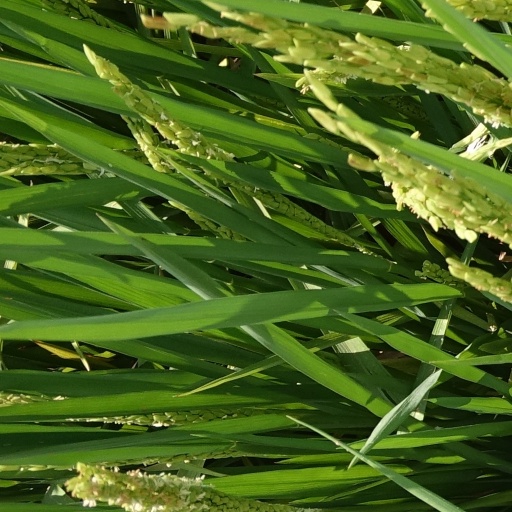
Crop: rice